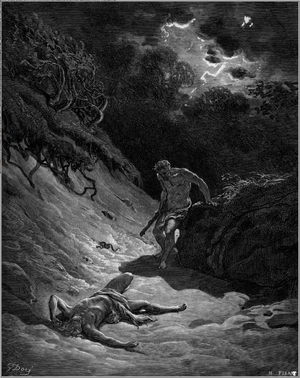
Cet article contient un résumé du Livre de la Genèse, le premier livre de la Torah, et donc de la Bible. Ce livre est fondamental pour le judaïsme, le christianisme, mais aussi l'Islam.
Bereshit est la première section hebdomadaire du cycle annuel de lecture de la Torah. Elle est lue lors du premier chabbat qui suit la fête de Sim'hat Torah et correspond à Genèse 1:1-6:8.